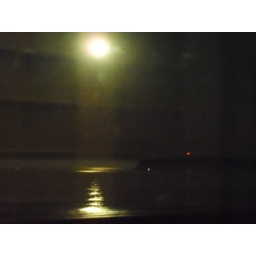
Full moon over ocean out Del Coronado window